Icacos Point

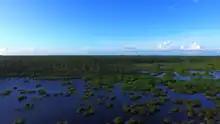
Icacos Wetlands

On the way to Icacos lies a single lane road way that is flanked on opposite sides by two large saltwater lagoons. A popular site for bird watchers. The national bird the Scarlet ibis can be frequently seen here.